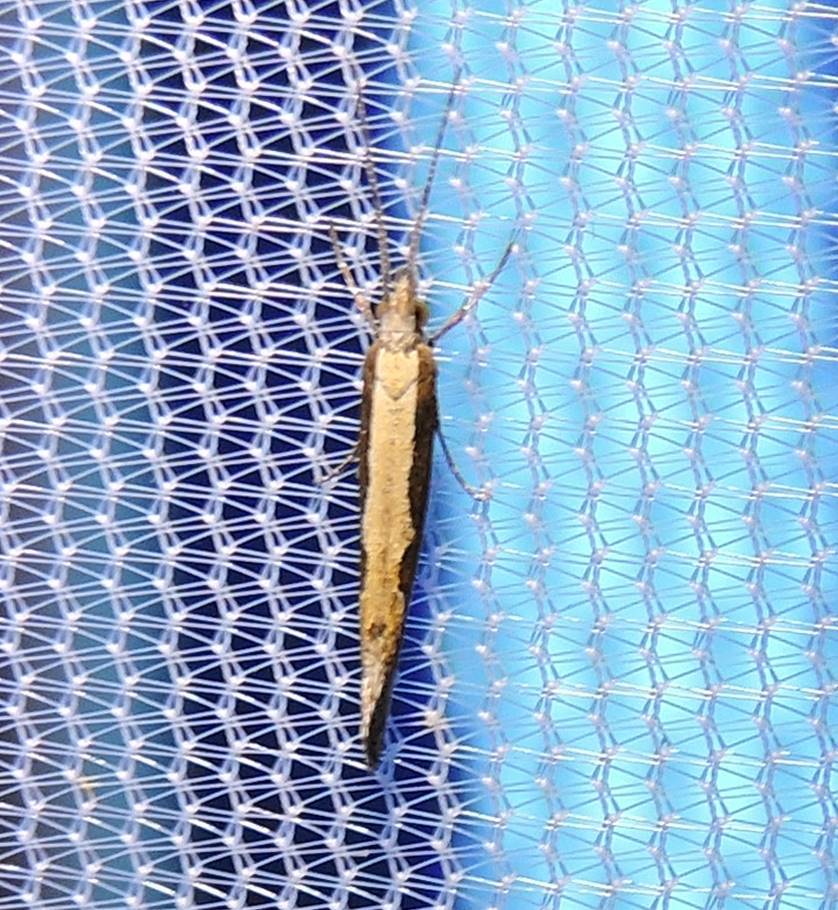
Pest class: diamondback_moth